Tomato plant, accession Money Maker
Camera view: tilt-top (135 deg); turntable rotation: 270 degrees
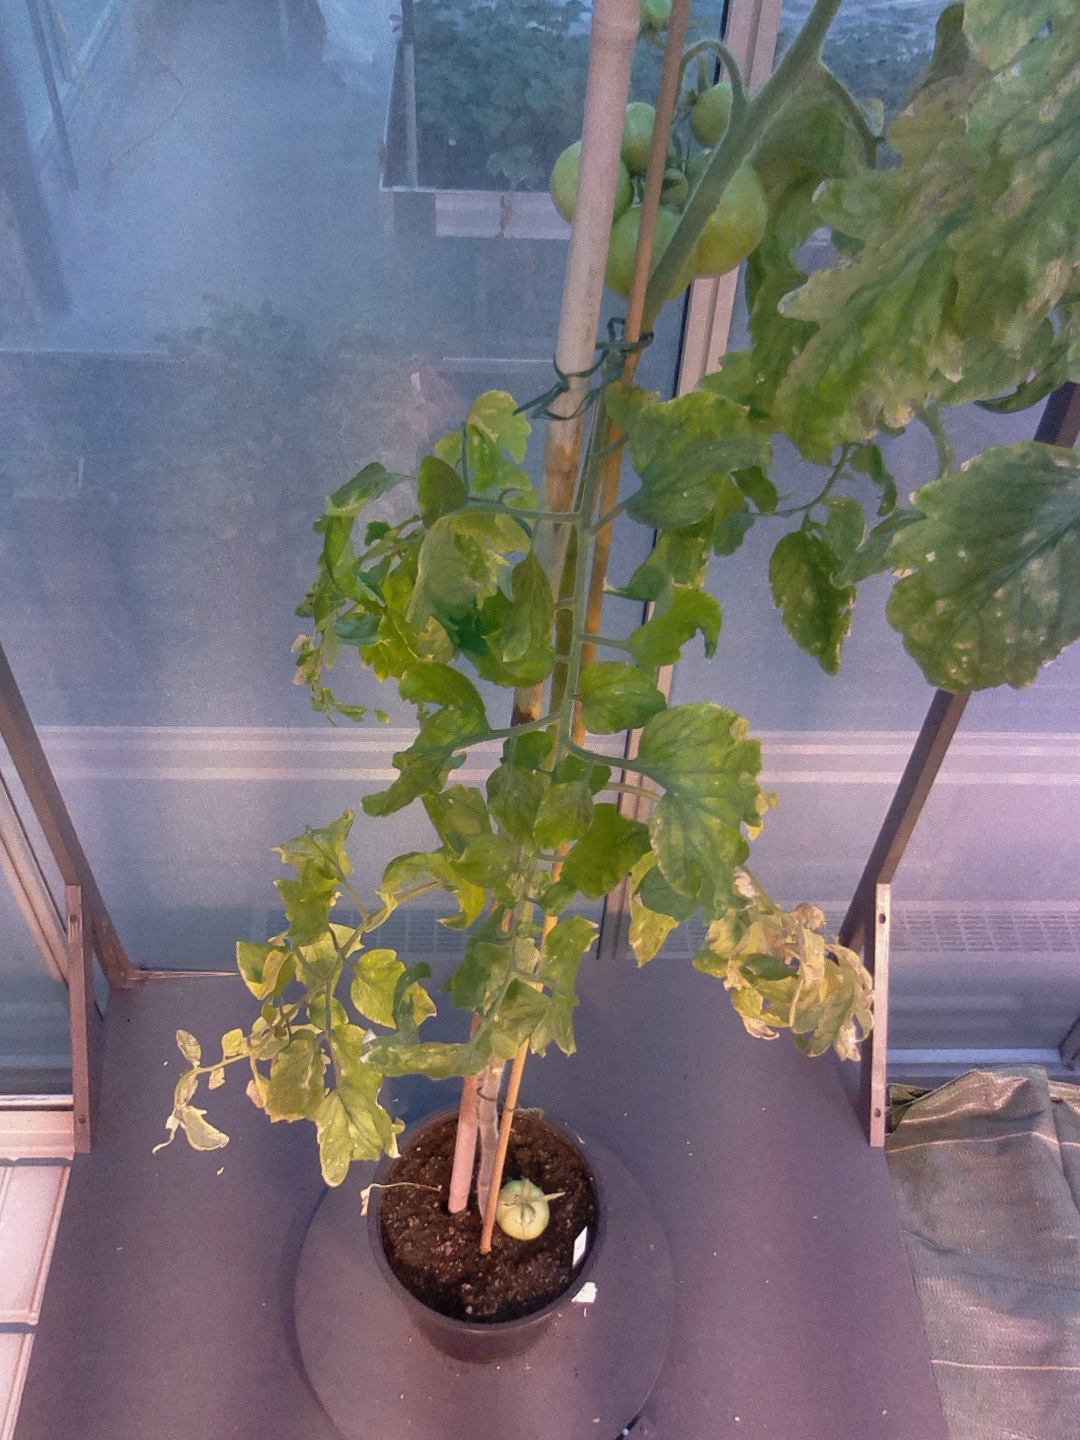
BBCH growth stage 79: 90% -100% of final fruit size